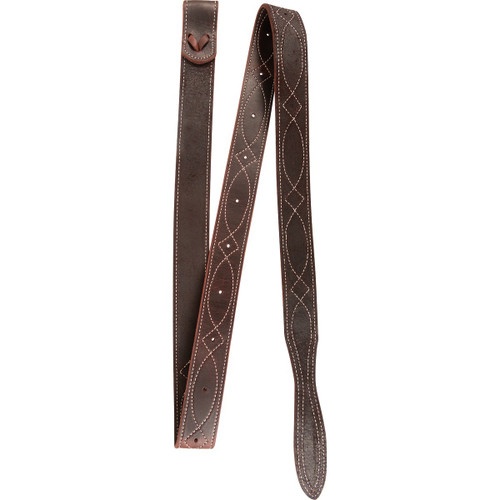
Martin Saddlery Tapered Stitched Latigo
Martin Saddlery Tapered Stitched Latigo is extra handsome with fancy stitching all across the latigo leather. Not only is the fancy stitching beautiful to look at, it helps reduce the chance of stretching. The end is tapered to make this Martin Saddlery latigo tie easier to pull tight. Martin Saddlery LL134S Tapered End Fancy Stitching 1-3/4" Wide x 6' 6" Long Latigo Leather
Brand: Martin
Category: Sporting Goods > Outdoor Recreation > Equestrian > Horse Tack > Cinches